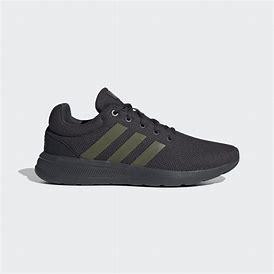
Brand: Adidas
Model: Lite Racer CLN